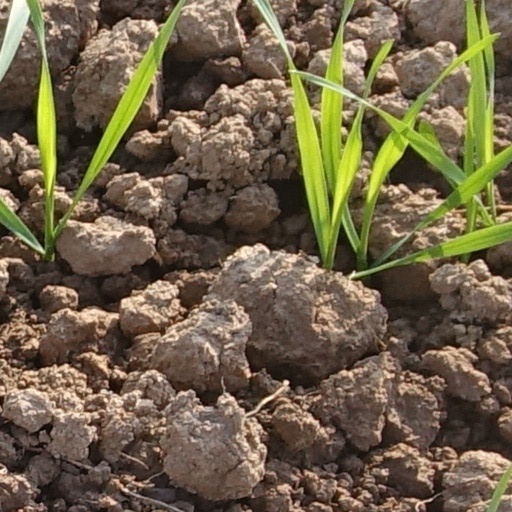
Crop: wheat